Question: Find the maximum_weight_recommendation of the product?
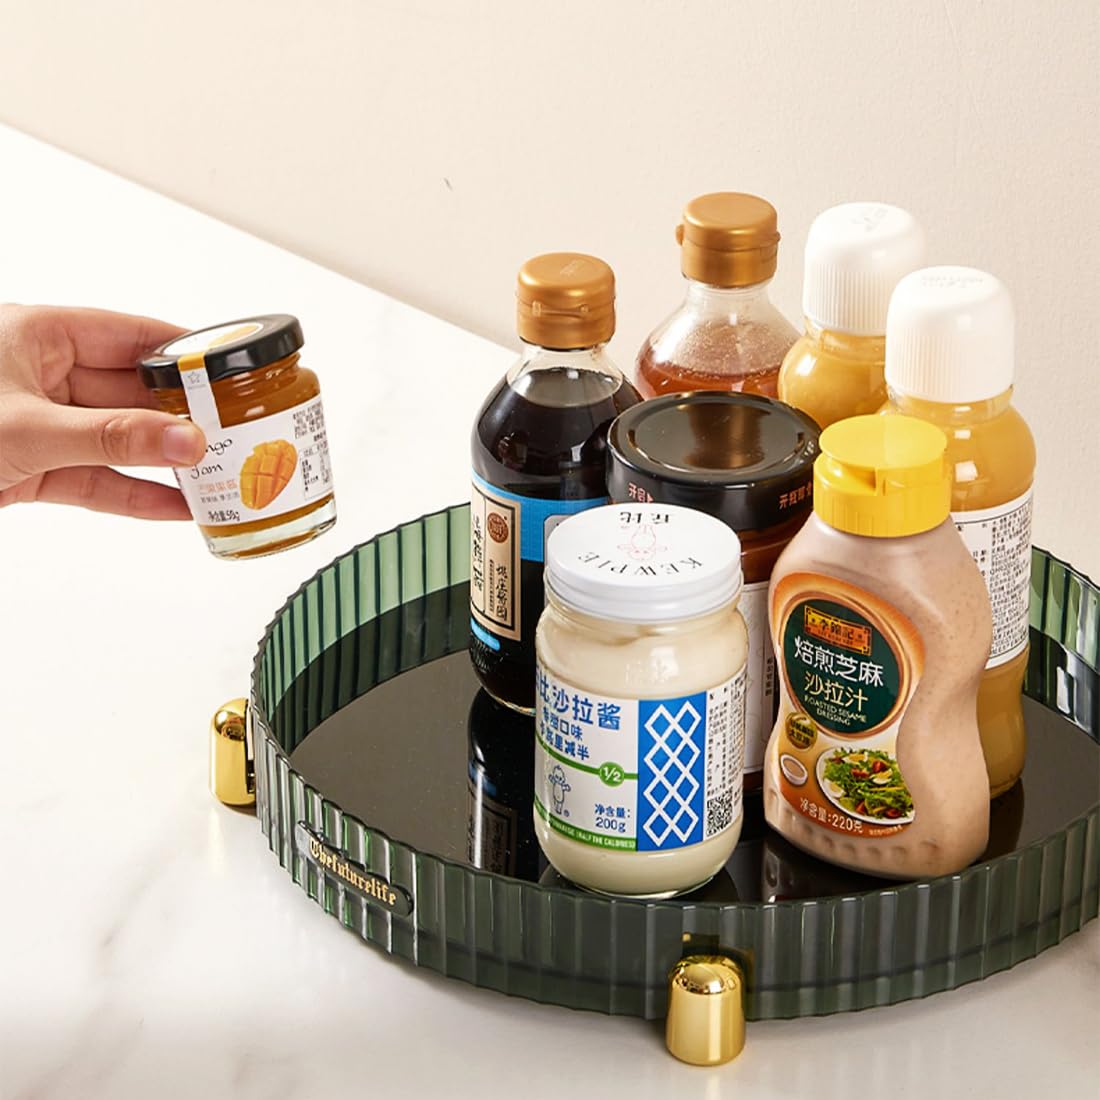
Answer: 200.0 gram